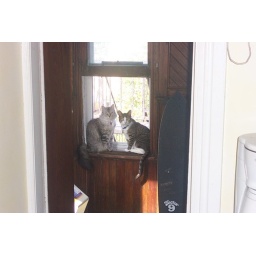
Caught in the window when we weren't supposed to have cats in our old apartment